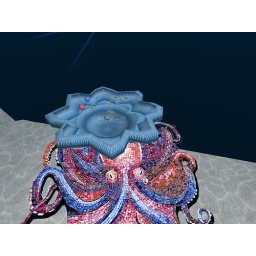
under water bed